Holmen, Wisconsin

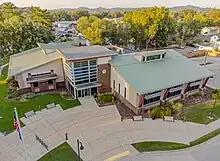
Holmen library

Holmen is part of the Holmen School District. Secondary education is provided by Holmen High School, Holmen Middle School and four elementary schools. The district's mascot is the Viking.